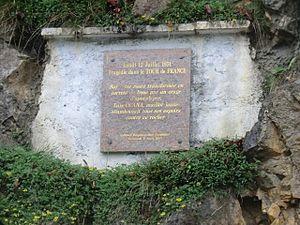
Jesús Luis Ocaña Pernía, né le 9 juin 1945 à Priego et mort le 19 mai 1994 à Mont-de-Marsan, est un coureur cycliste espagnol. Professionnel de 1968 à 1977, il remporte 110 victoires, souvent dans des courses à étapes. Il remporte notamment le Tour de France 1973 et le Tour d'Espagne 1970 et est sacré à deux reprises champion d'Espagne sur route.